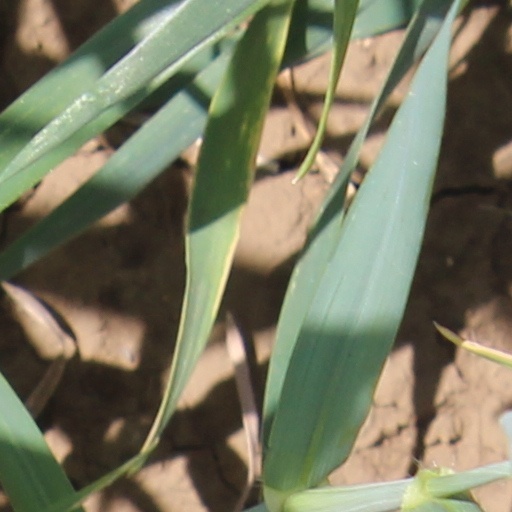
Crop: wheat